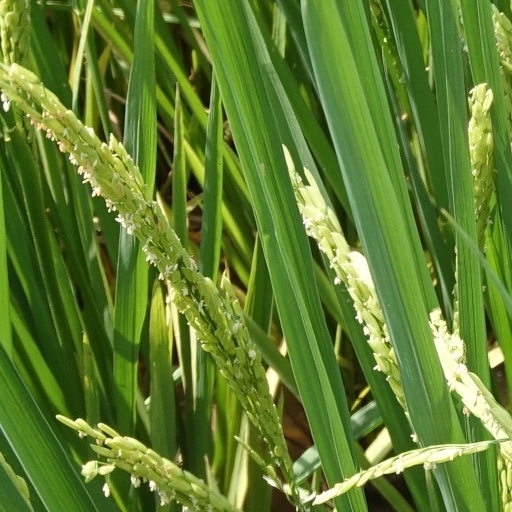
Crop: rice